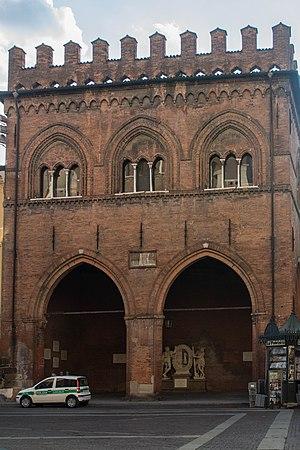
L'arc brisé est une forme des arcatures, qui a un angle curviligne aigu comme point suprême. À ce point se coupant deux portions d’arcs égaux. Il y en a deux types : en lancette et en tiers-point.